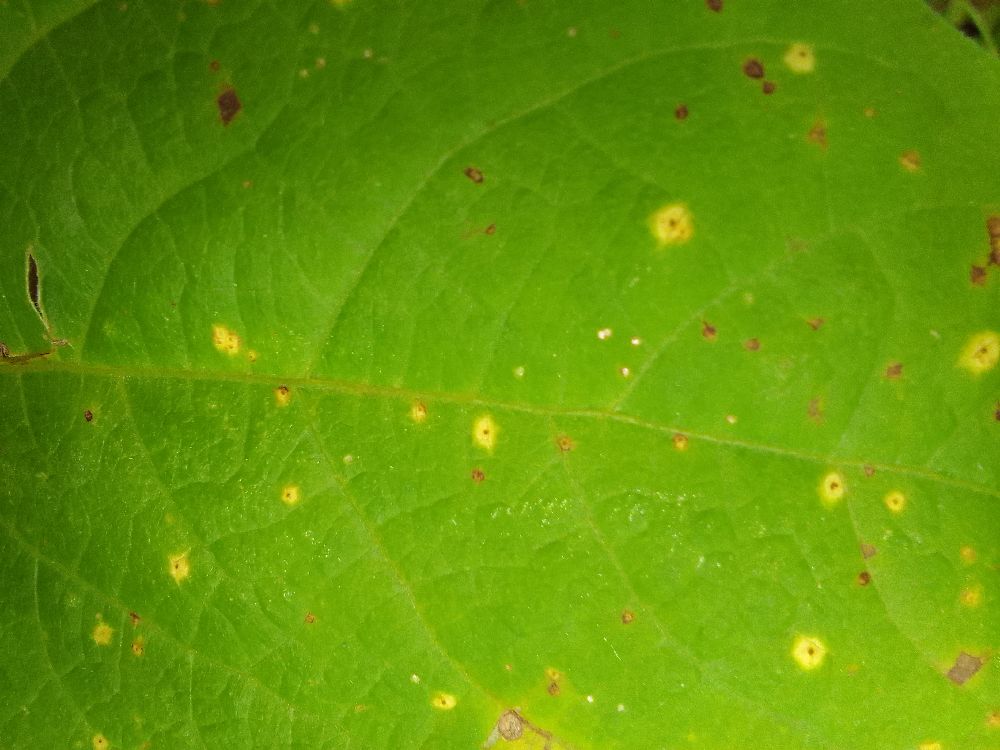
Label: rust